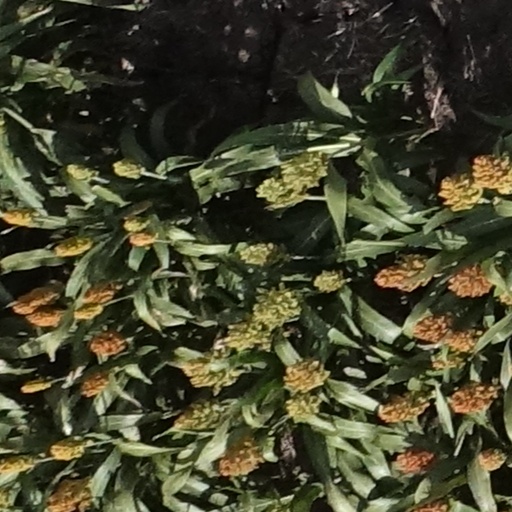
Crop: sorghum